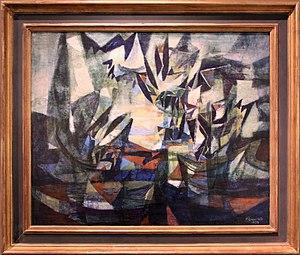
Composition, 1939, huile sur toile de Fédor Löwenstein (1901-1946). Une croix rouge sur le tableau (saisi en décembre 1942) indique qu'elle devait être détruite. En juillet 1943 Composition échappe à l'autodafé. Œuvre inscrite (indument) en 1973 sur l'inventaire des collections nationales, puis radiée, réinscrite en 2011 sur l'inventaire spécial provisoire des œuvres récupérées, déposée au Centre Pompidou. (inv. MNR R 28 P). Exposition temporaire ""Rose Valland. En quête de l'art spolié"" (novembre 2019 à avril 2020) au Musée dauphinois, Grenoble."
Rose Valland, née le 1ᵉʳ novembre 1898 à Saint-Étienne-de-Saint-Geoirs et morte le 18 septembre 1980 à Ris-Orangis, est une conservatrice de musée et une résistante française.
Fédor Löwenstein, né le 13 avril 1901 à Munich et décédé le 4 août 1946 à Nice, est un peintre tchécoslovaque d'origine juive. Il signait ses œuvres sous le nom de F. Loevenstein.